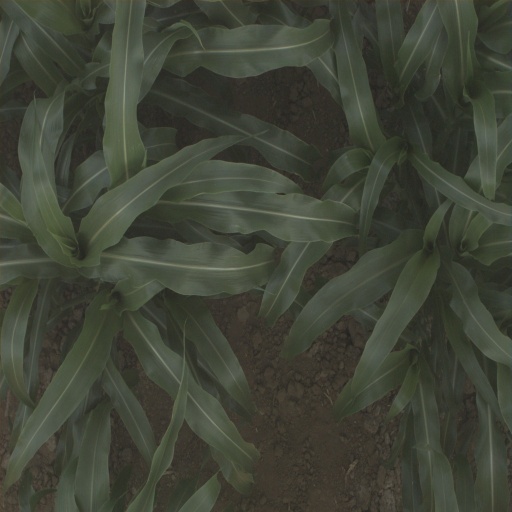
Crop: sorghum